Henry Wallace McLeod

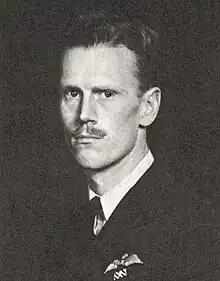
Official RAF photo,

Flight Lieutenant Henry Wallace McLeod DSO, DFC and Bar (17 December 1915 – 27 September 1944) was a Canadian fighter pilot and flying ace with the Royal Canadian Air Force during the Second World War. He achieved a total of 21 enemy aircraft destroyed, three probably destroyed, and 11 damaged, and one shared damaged. McLeod scored 13 kills during the Battle of Malta, earning the nickname "The Eagle of Malta".